Heathrow Terminal 2

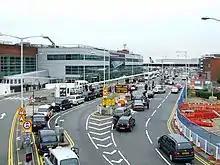
Former Terminal 2 building in 2007

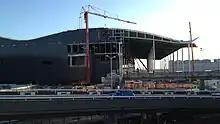
The new Terminal 2 building under construction, January 2012

The first building to be known as Terminal 2 was Heathrow's oldest terminal. It was designed by Frederick Gibberd and opened as the Europa Building in 1955. He also designed the adjacent Queens Building.